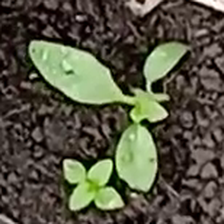
Weed species: Kena_(Commplina_benghalensio)